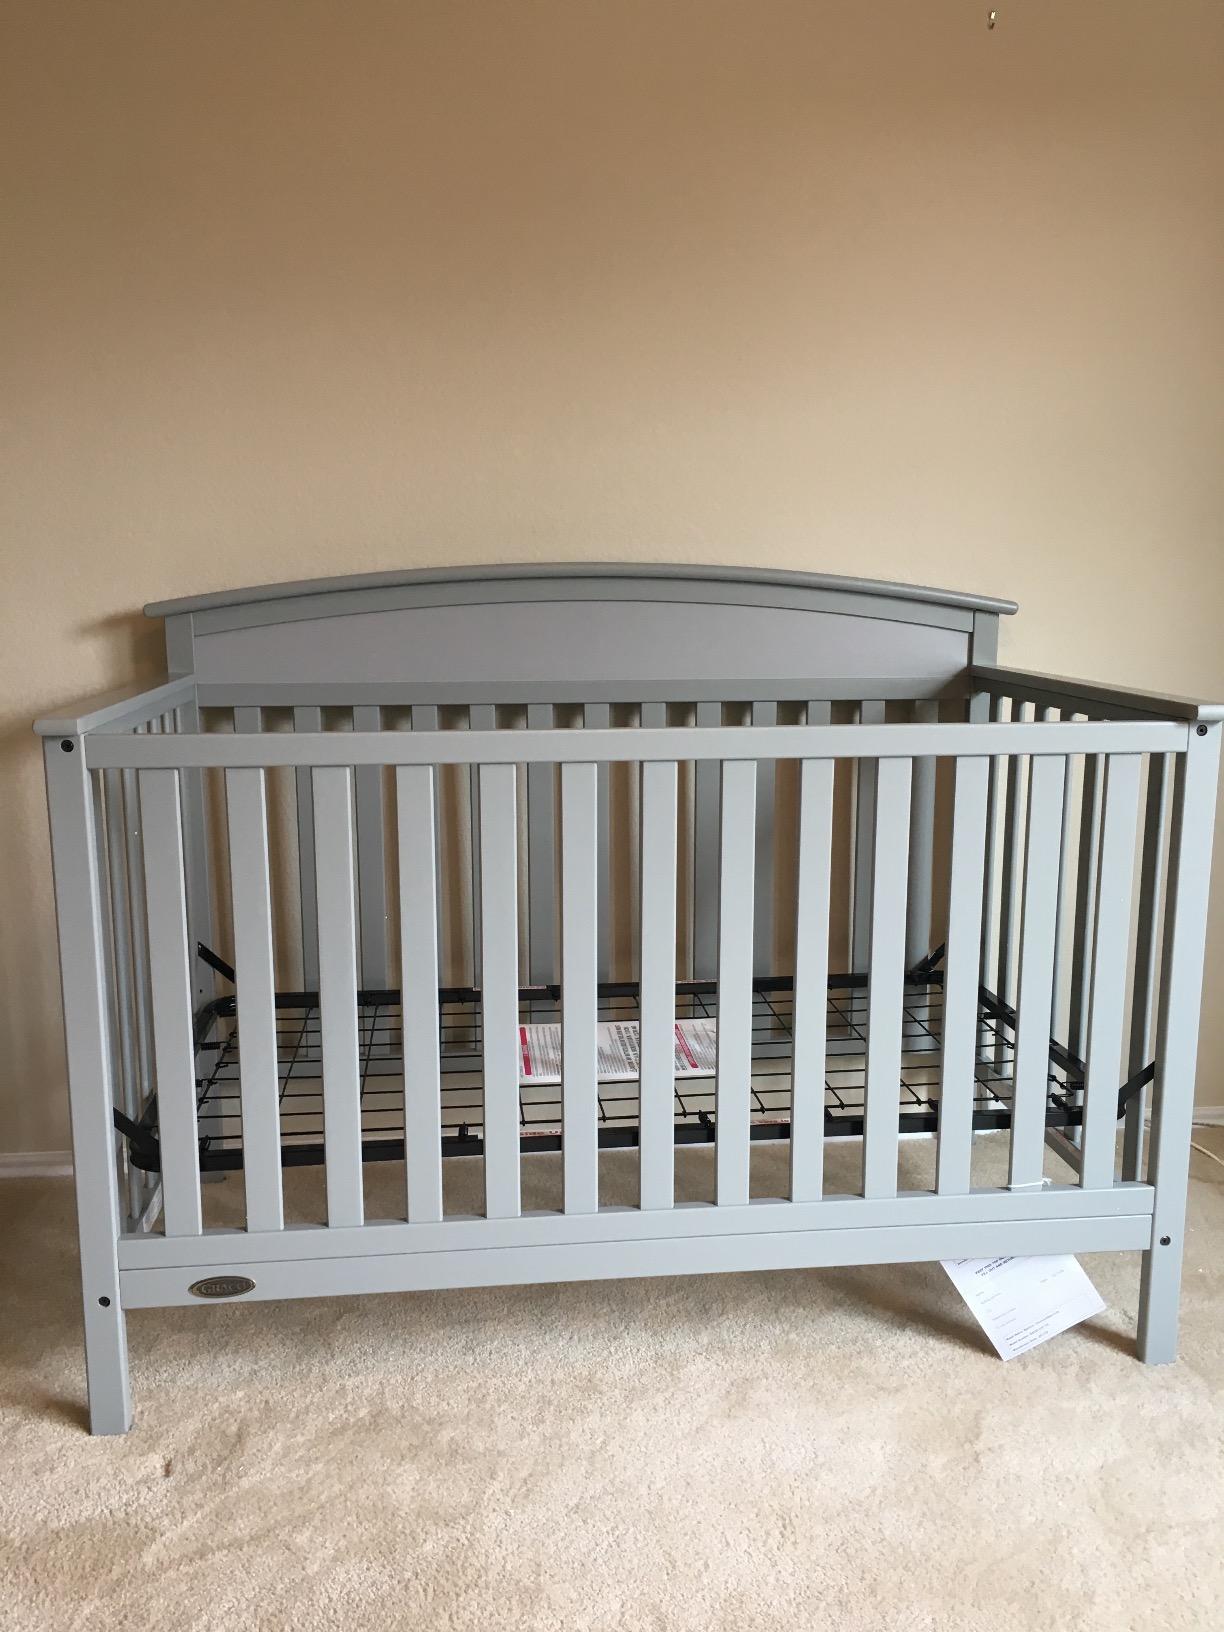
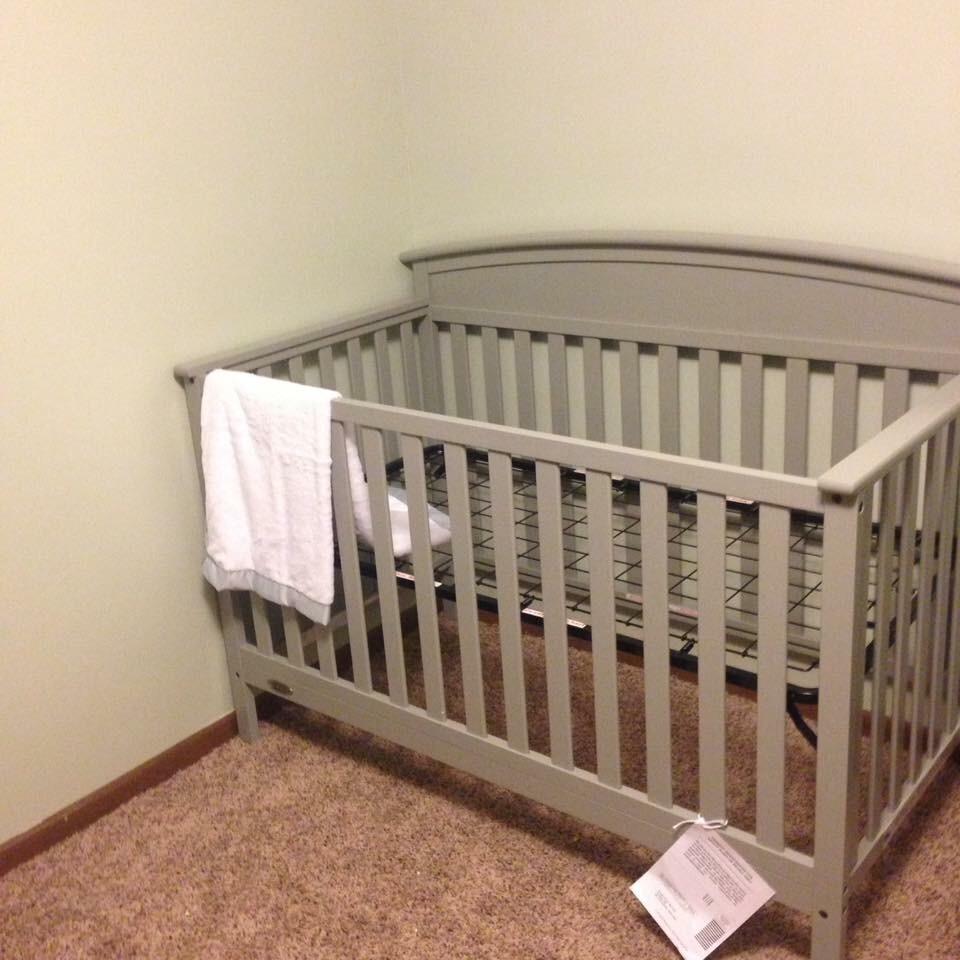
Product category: products_crib
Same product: yes